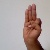
The image shows a hand gesture representing the letter 'F' in Indian Sign Language.